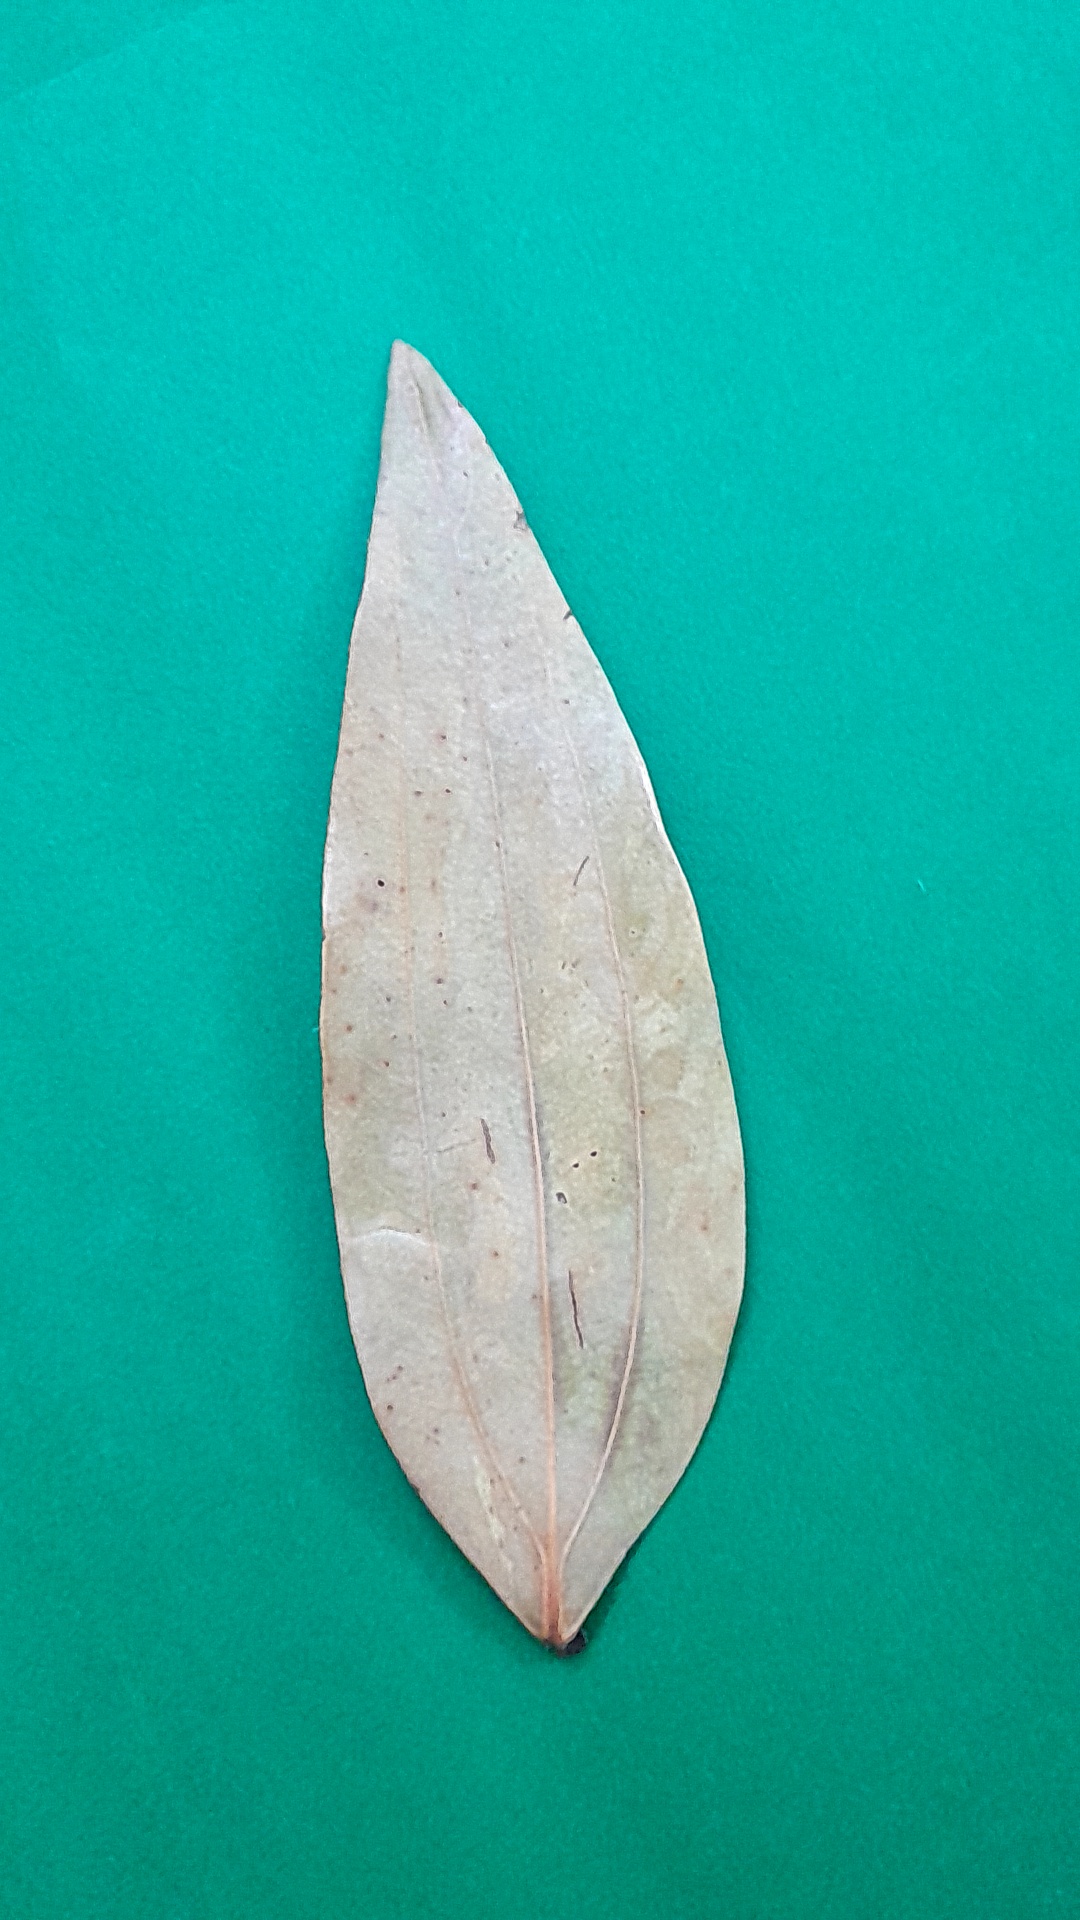
Label: Dry Leaf